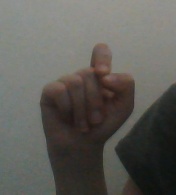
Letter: fa